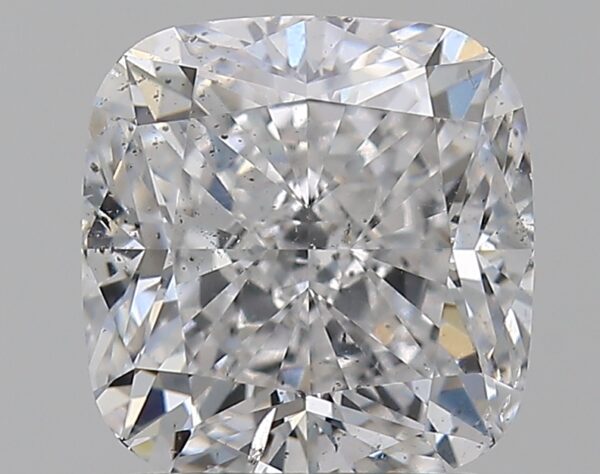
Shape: cushion
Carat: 1.8
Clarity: SI2
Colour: E
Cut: EX
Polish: EX
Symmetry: EX
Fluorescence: F
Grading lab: GIA
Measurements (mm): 6.85 x 6.63 x 4.61